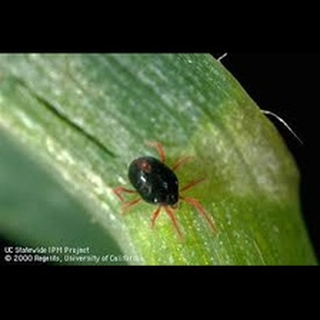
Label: wheat_mite